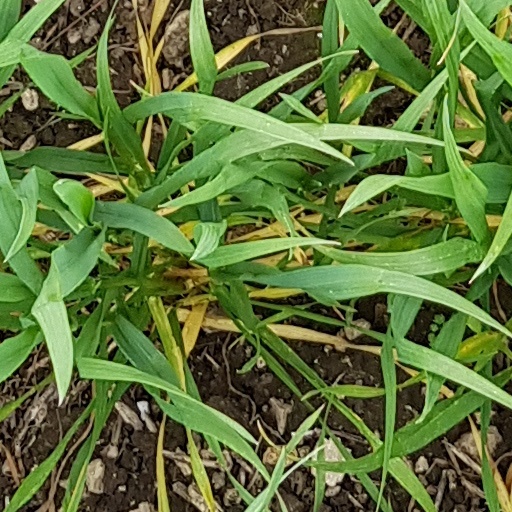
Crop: wheat